Law enforcement in Mauritania

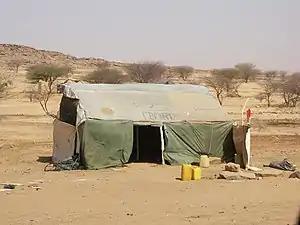
A gendarmerie post in a rural part of Mauritania.

The Gendarmerie Nationale is the national police force of Mauritania. The gendarmerie is part of the military and maintains posts in the urban and rural parts of the country.